Siege of Emesa

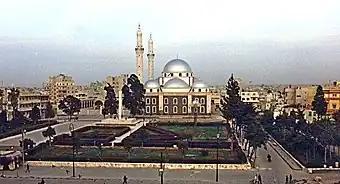
Khalid ibn al-Walid mosque in Homs

The siege of Emesa was laid by the forces of Rashidun Caliphate from December 635 up until March 636. This led to the Islamic conquest of Emesa, which was a major trading city of the Byzantine Empire in the Levant.